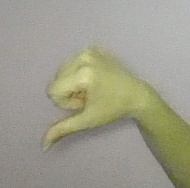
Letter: waw